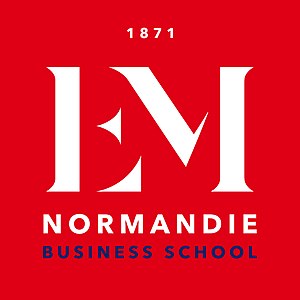
École de management de Normandie
École de management de Normandie er en europæisk business school med campusser i Le Havre, Caen, Dublin, Paris og Oxford. Skolen blev grundlagt i 1871. EM Normandie blev placeret på en 81. plads blandt de europæiske business schools i 2019 af Financial Times. EM Normandie har ligeledes et PhD-program såvel som adskillige Master-programmer inden for specifikke managementområder, såsom marketing, finans eller iværksætteri.